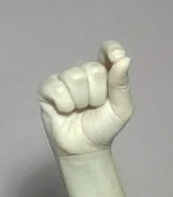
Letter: fa